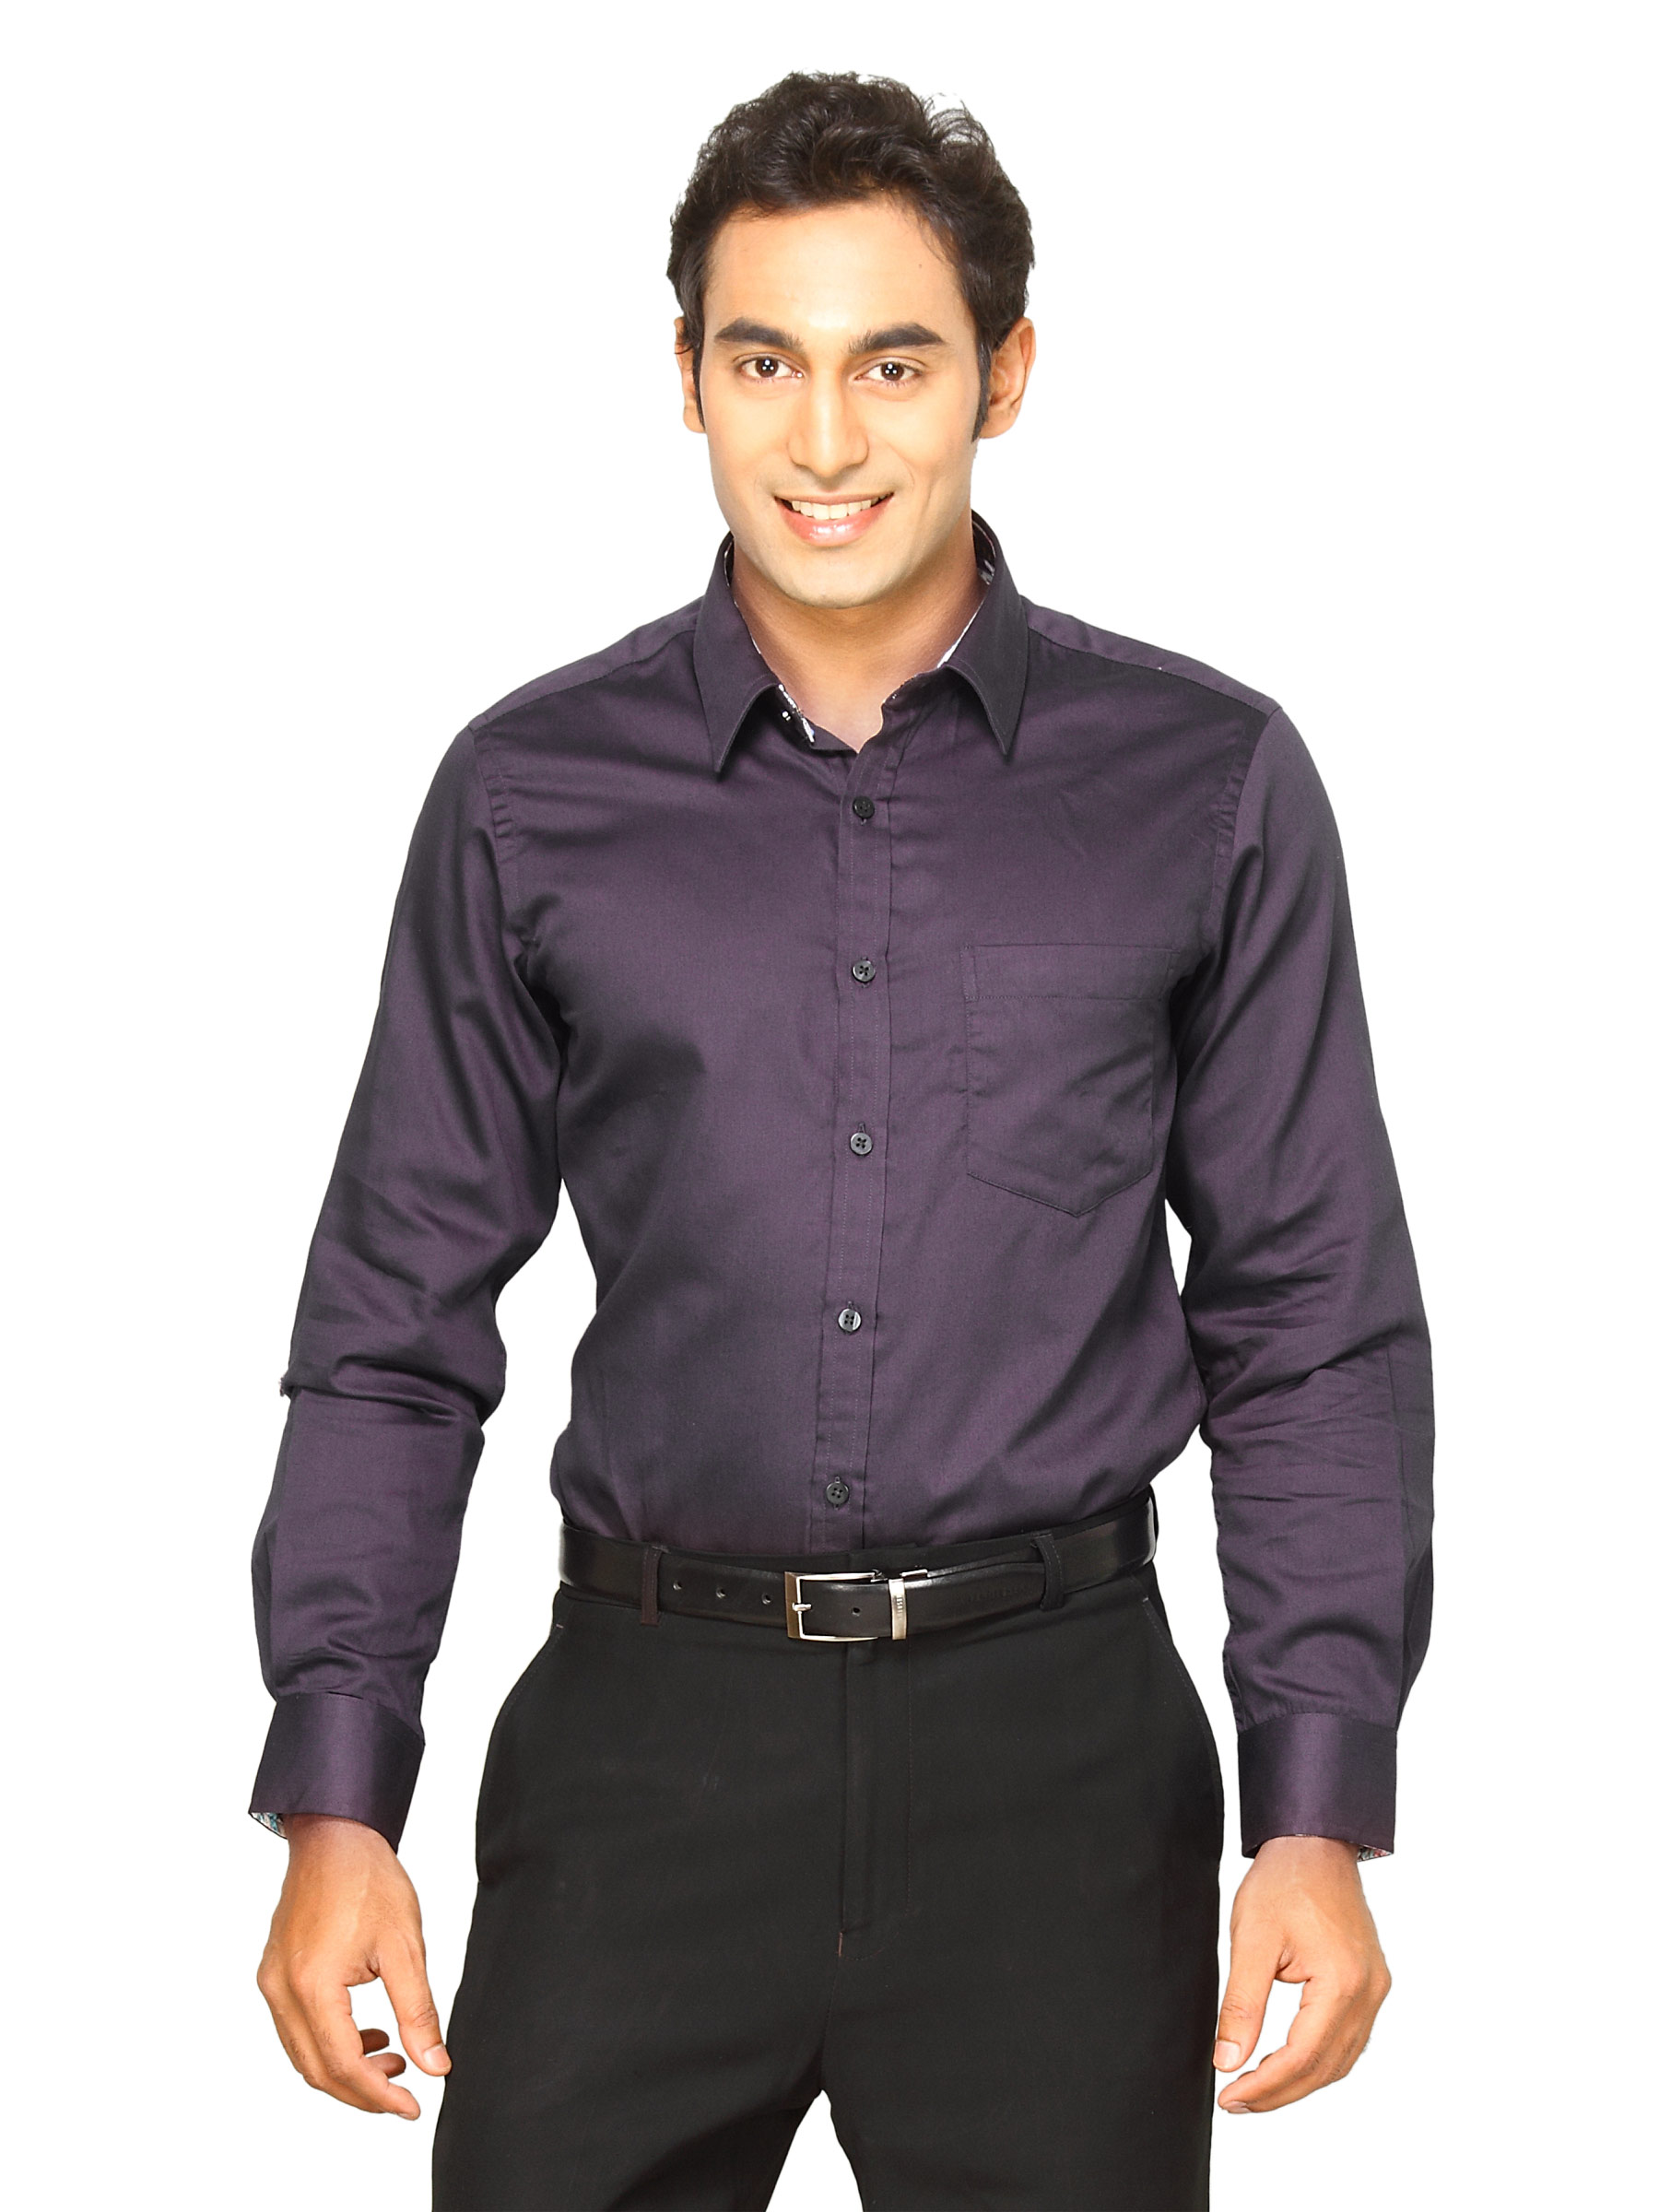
Indigo Nation Men Club Satin Purple Shirt
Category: Apparel / Topwear / Shirts
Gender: Men
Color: Purple
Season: Fall 2011
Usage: Casual